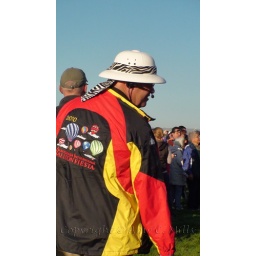
The ground crew dress in zebra-striped clothes and these fantastic Fiesta jackets.